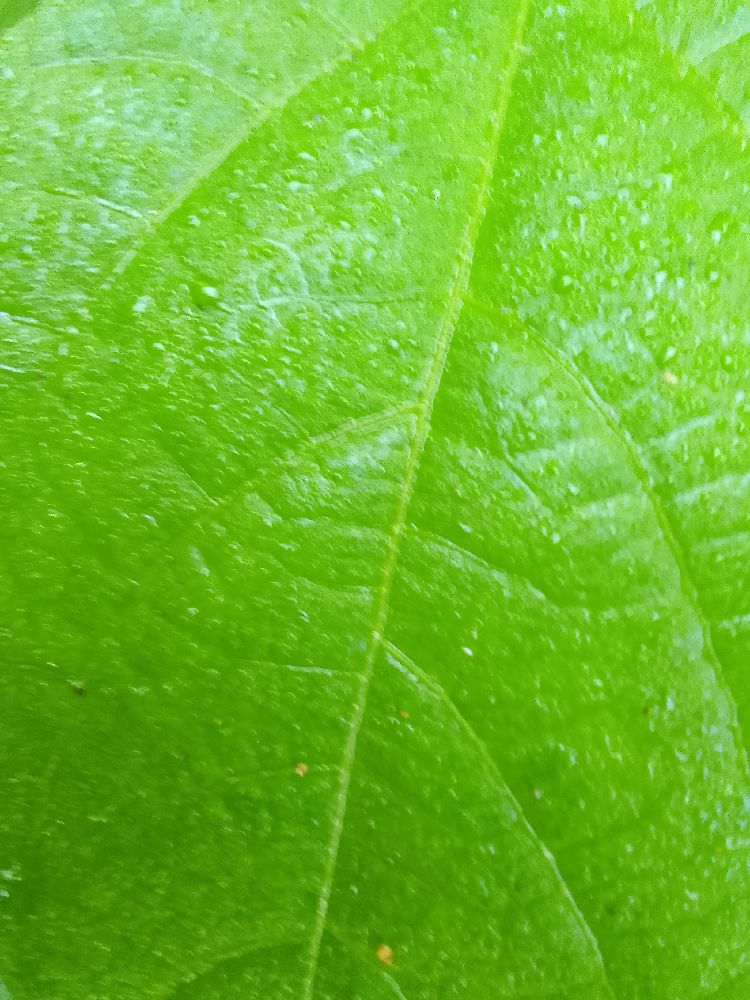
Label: healthy